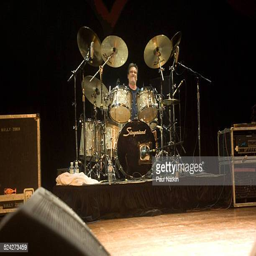
drummer for hard rock artist performs